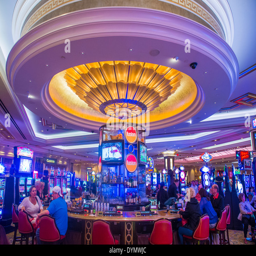
the interior of hotel and casino